Lee Grant

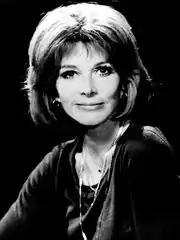
Grant in 1975

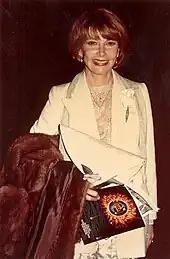
Grant at the premiere of "F.I.S.T." (April 1978)

Grant received three Academy Award nominations in the 1970s for "The Landlord" (1970), "Shampoo" (1975), and "Voyage of the Damned" (1976). In "Plaza Suite" (1971), a successful comedy directed by Arthur Hiller and written by Neil Simon; she played the harried mother of a bride, with Walter Matthau as the father.